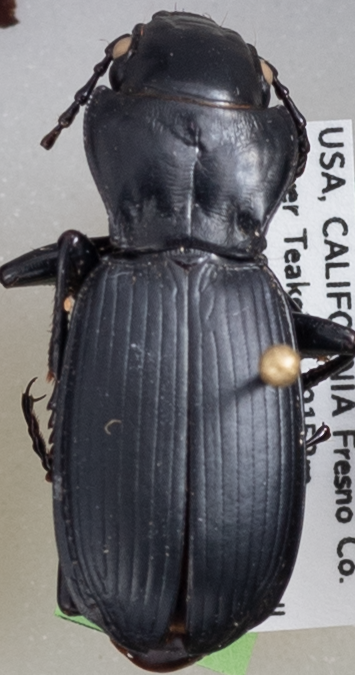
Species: Pterostichus lama
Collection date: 2022-06-21
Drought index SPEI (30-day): -0.926
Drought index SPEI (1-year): -1.28
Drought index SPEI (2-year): -2.09